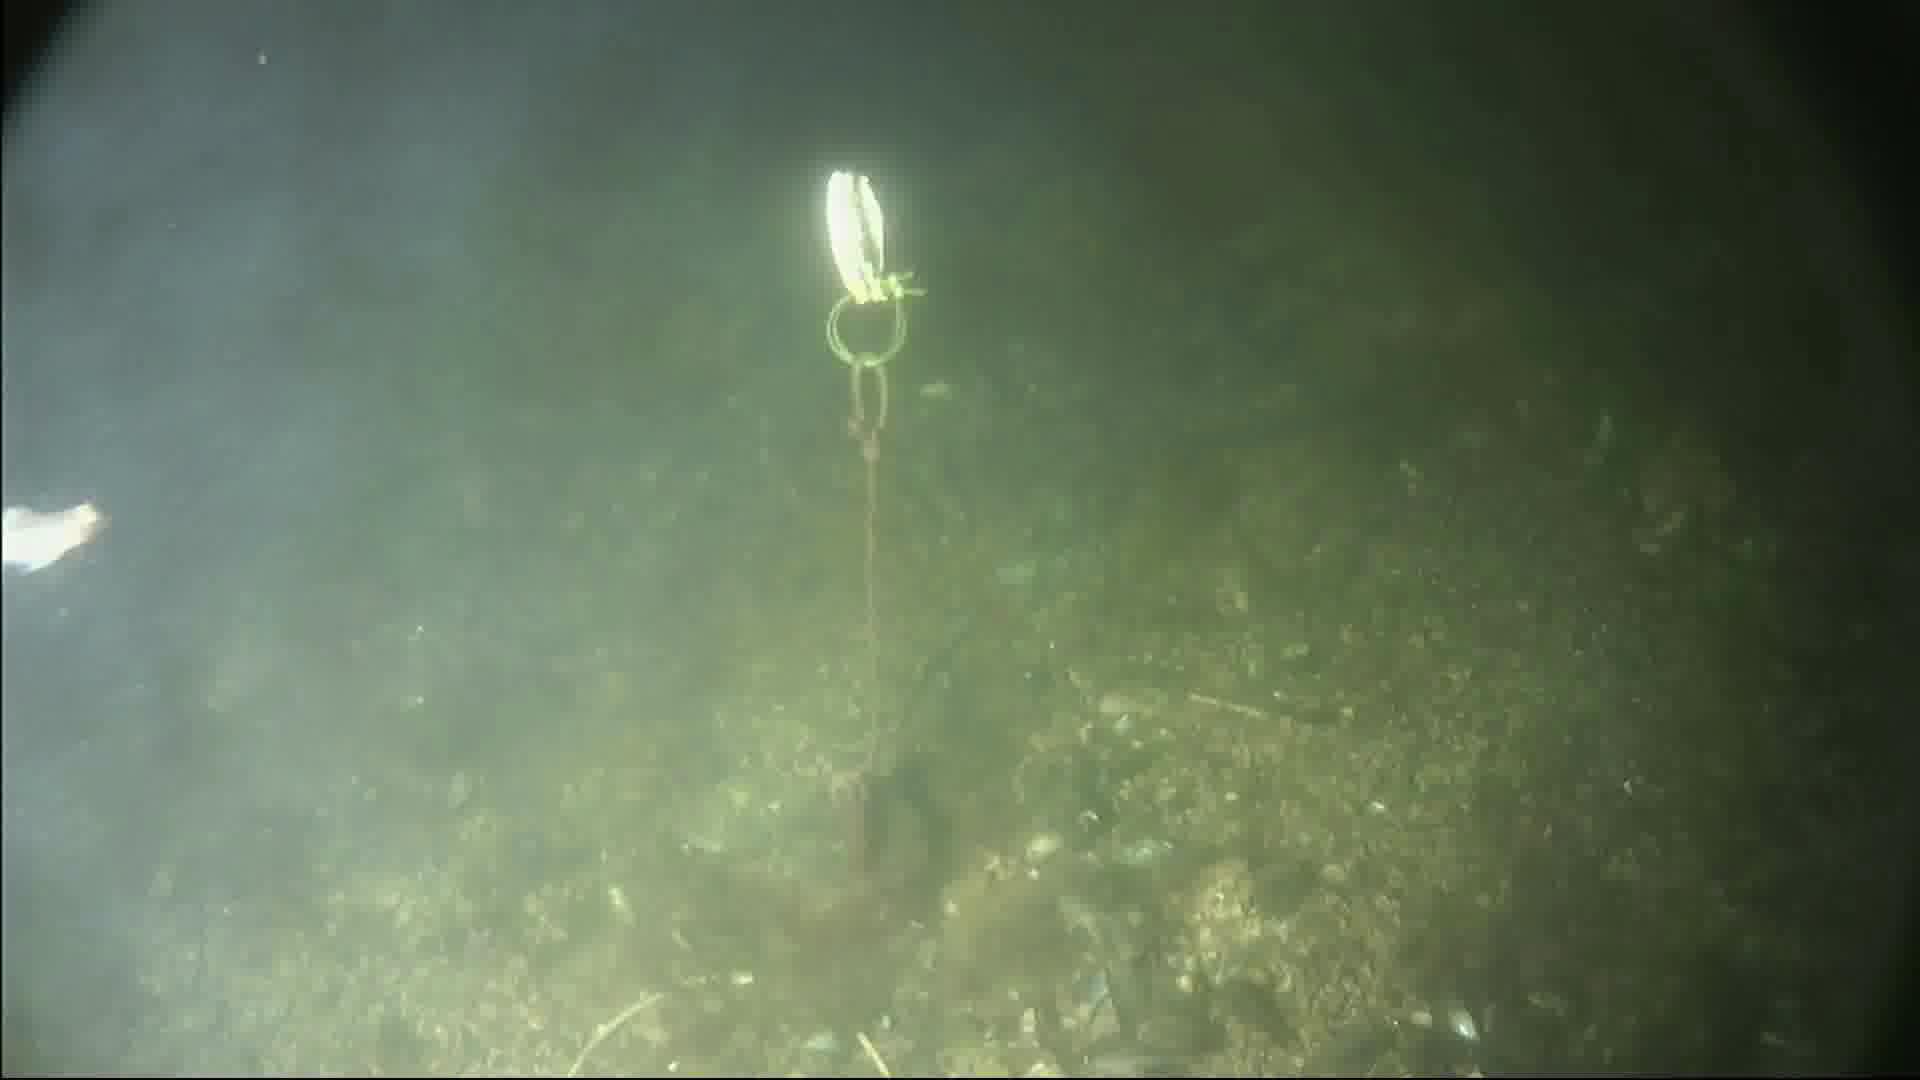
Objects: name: small_fish